Alawi dynasty

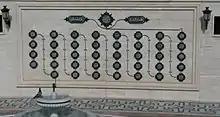
A family tree of the dynasty near the Hassan Tower in Rabat

In 1911, rebellion broke out against the sultan. This led to the Agadir Crisis, also known as the Second Moroccan Crisis. These events led Abdelhafid to abdicate after signing the Treaty of Fes on 30 March 1912, which made Morocco a French protectorate. He signed his abdication only when on the quay in Rabat, with the ship that would take him to France already waiting. When news of the treaty finally leaked to the Moroccan populace, it was met with immediate and violent backlash in the Intifada of Fez. His brother Youssef was proclaimed Sultan by the French administration several months later (13 August 1912). At the same time a large part of northern Morocco was placed under Spanish control.